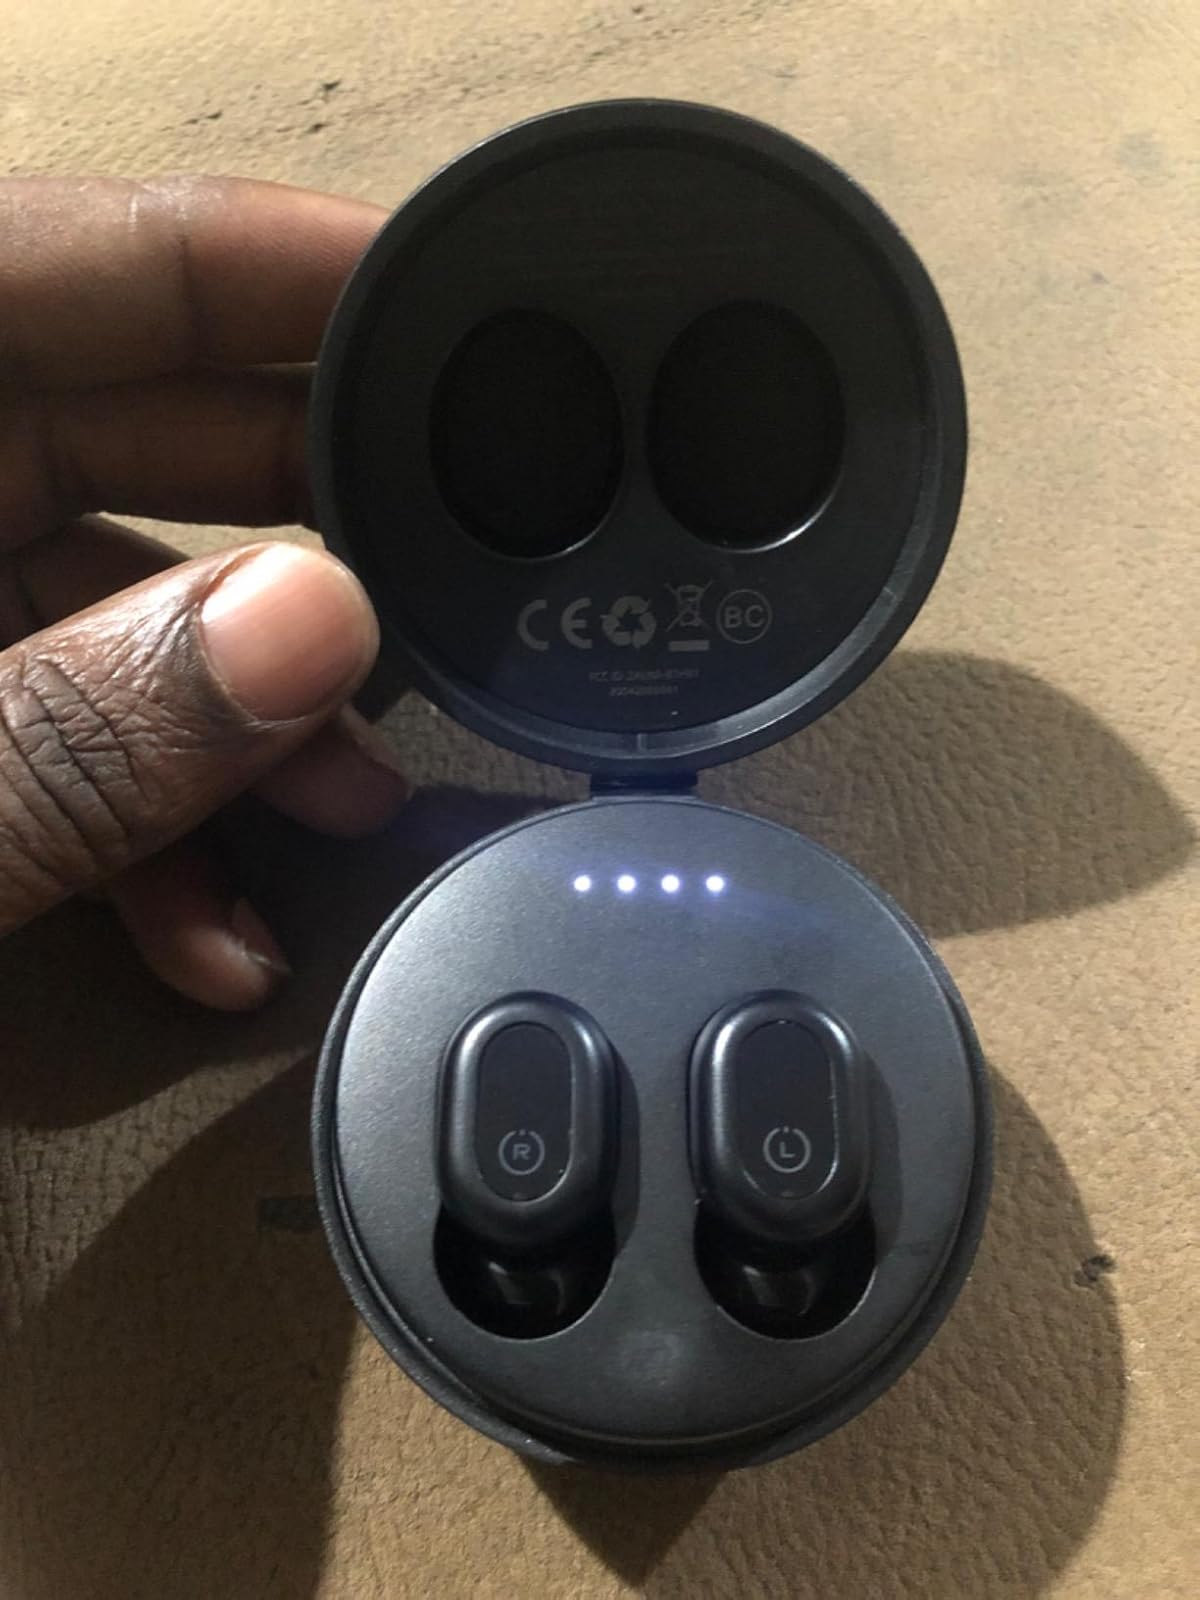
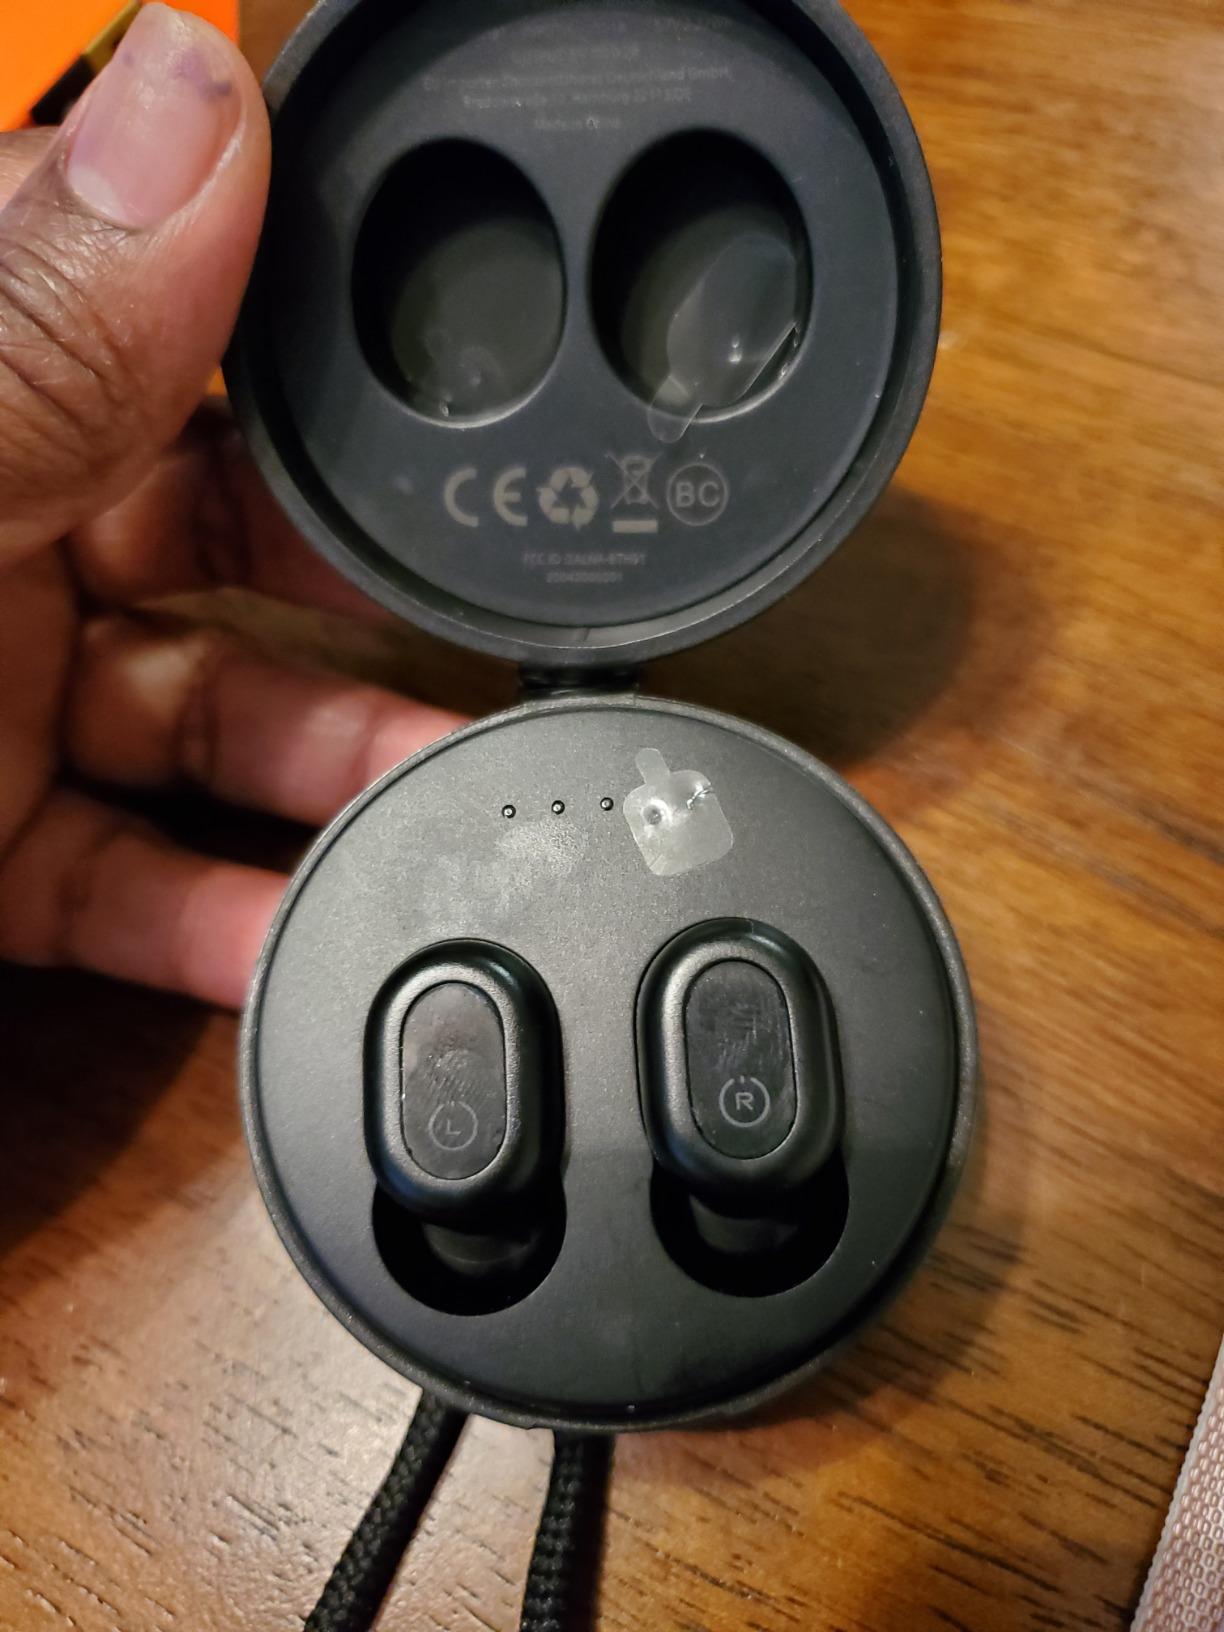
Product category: earbuds
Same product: yes